Gaggenau

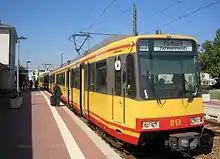
The Light Rail station in Gaggenau

Gaggenau is located on the Rastatt-Freudenstadt Highway 462 (Black Forest Valleys road). The nearest motorway junction is Federal Highway 5 at Karlsruhe-Basel in Rastatt.